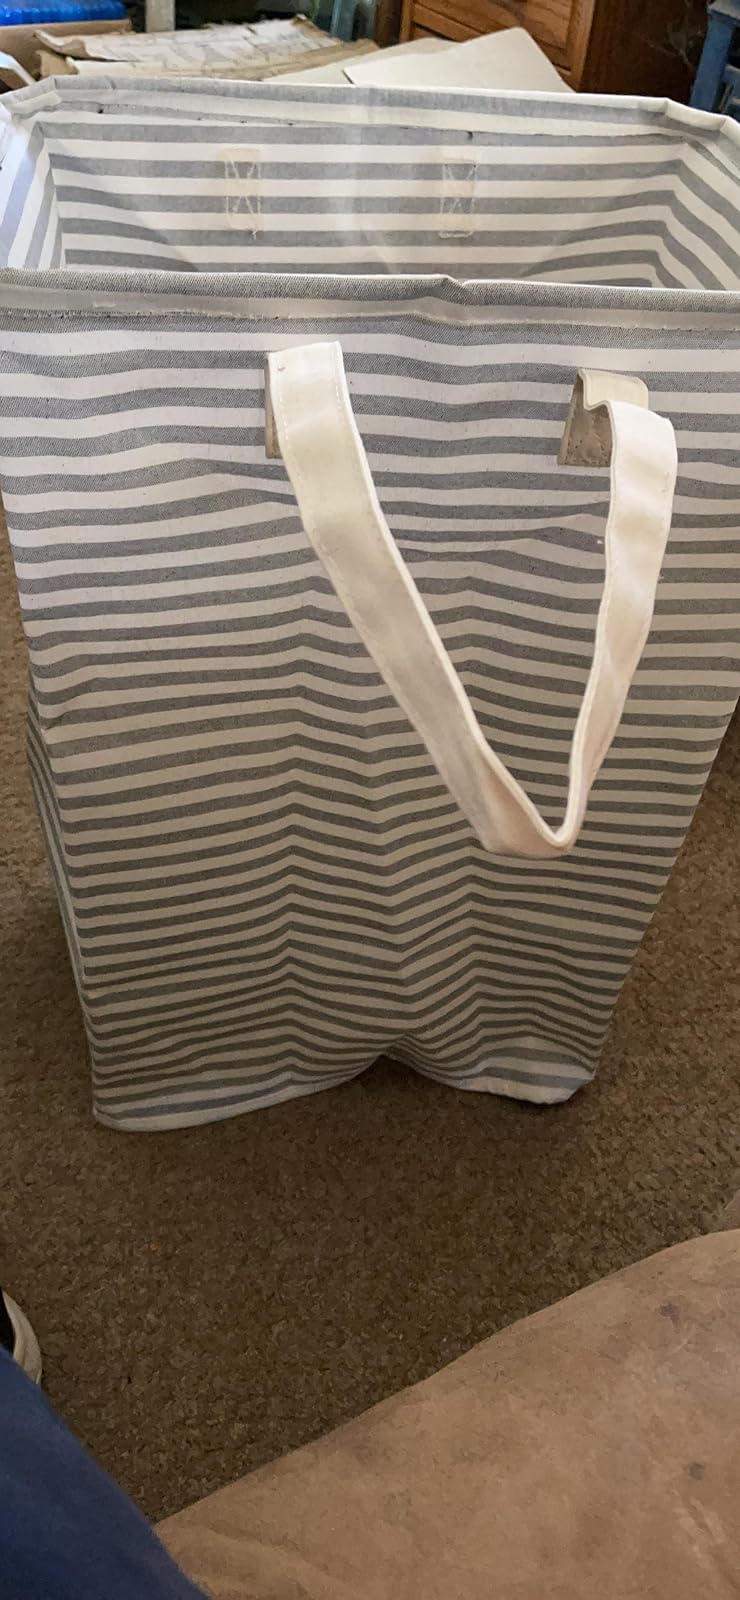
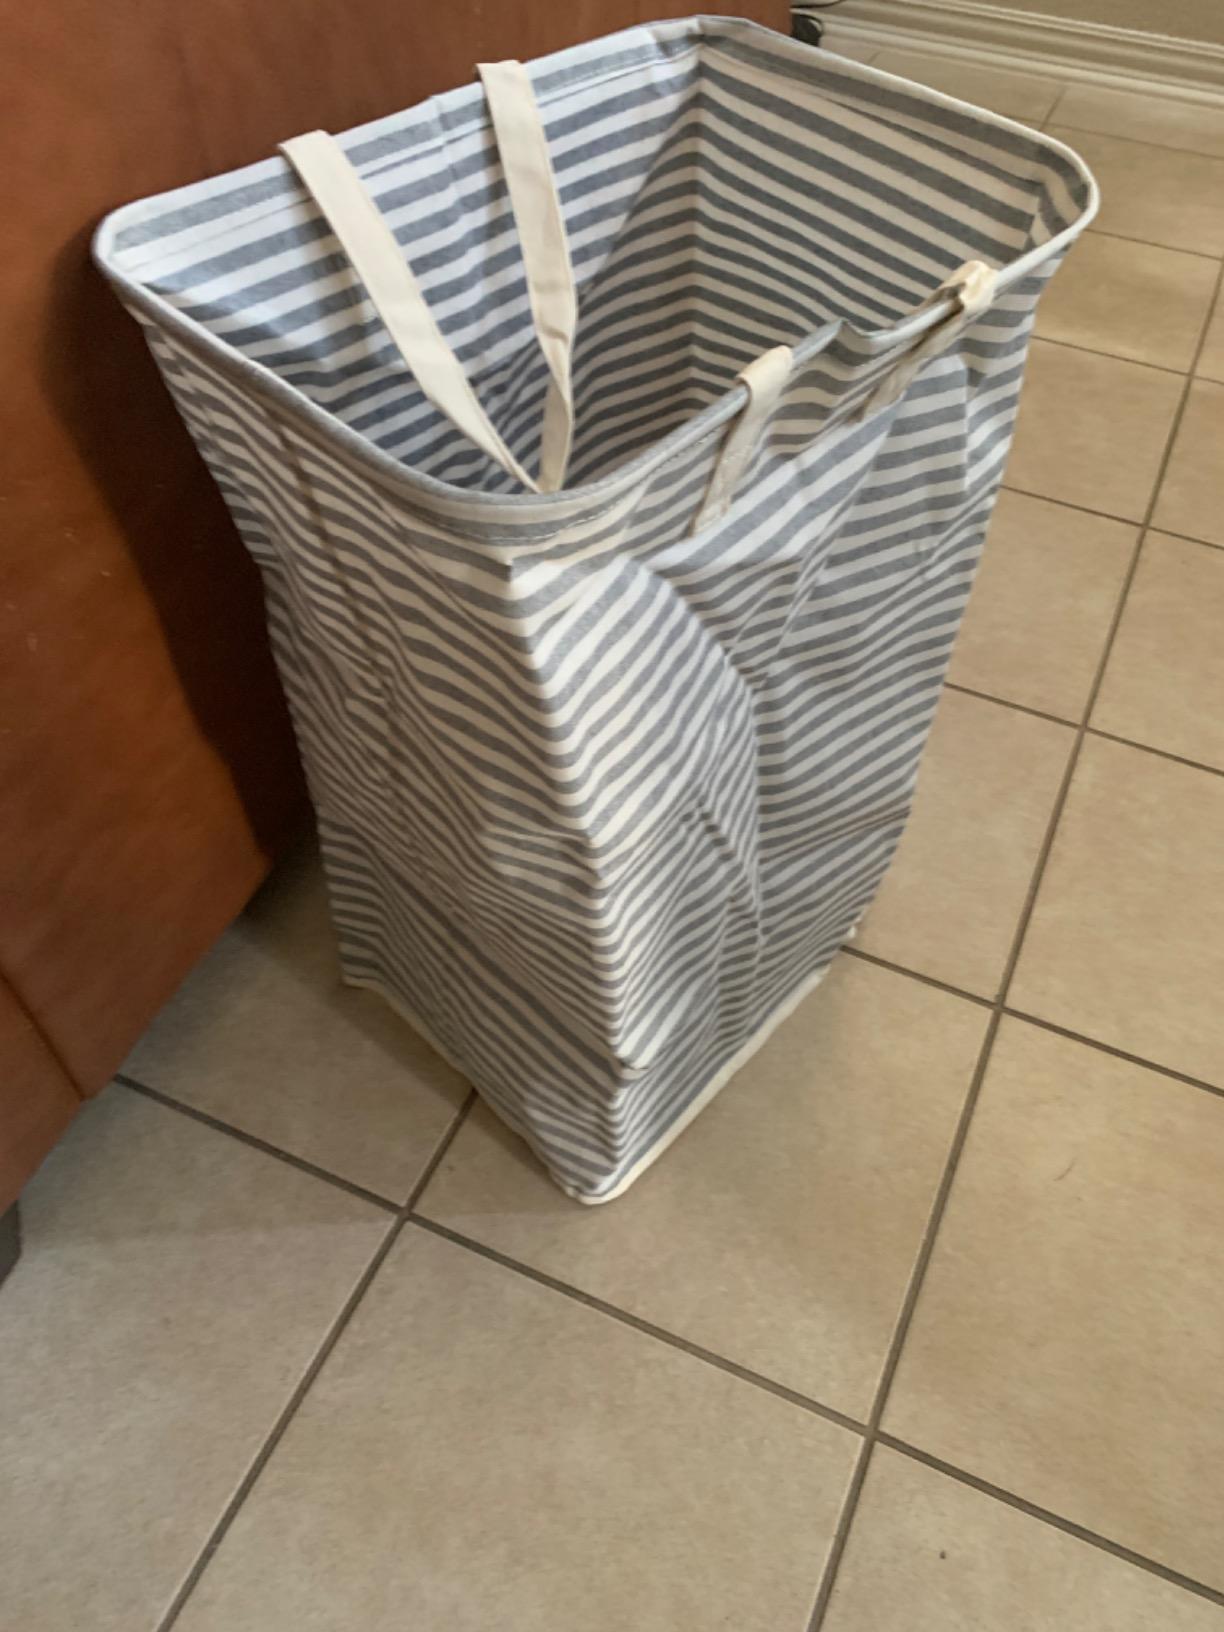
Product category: items_hamper
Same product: yes